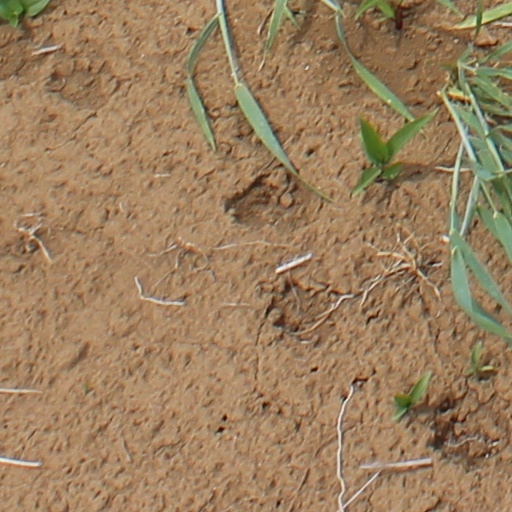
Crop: wheat